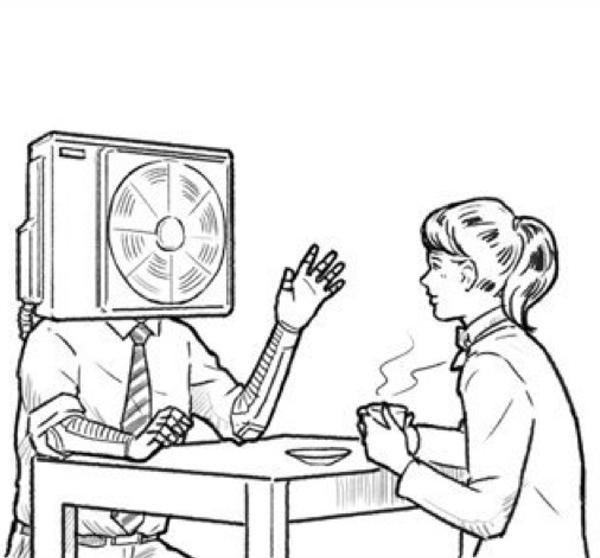
回答: ずっとあなたのファンでした。